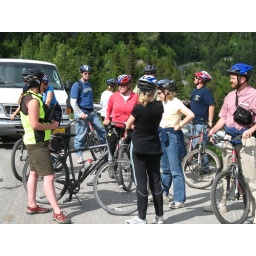
Erika in black, Rob W. dressed in the nice red shirt on the right, Kristin between Rob and Erika.